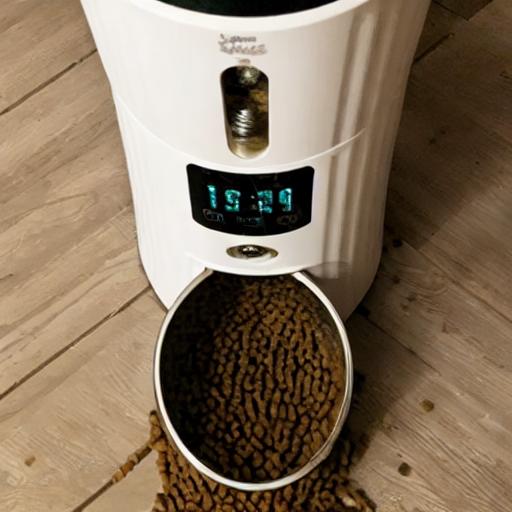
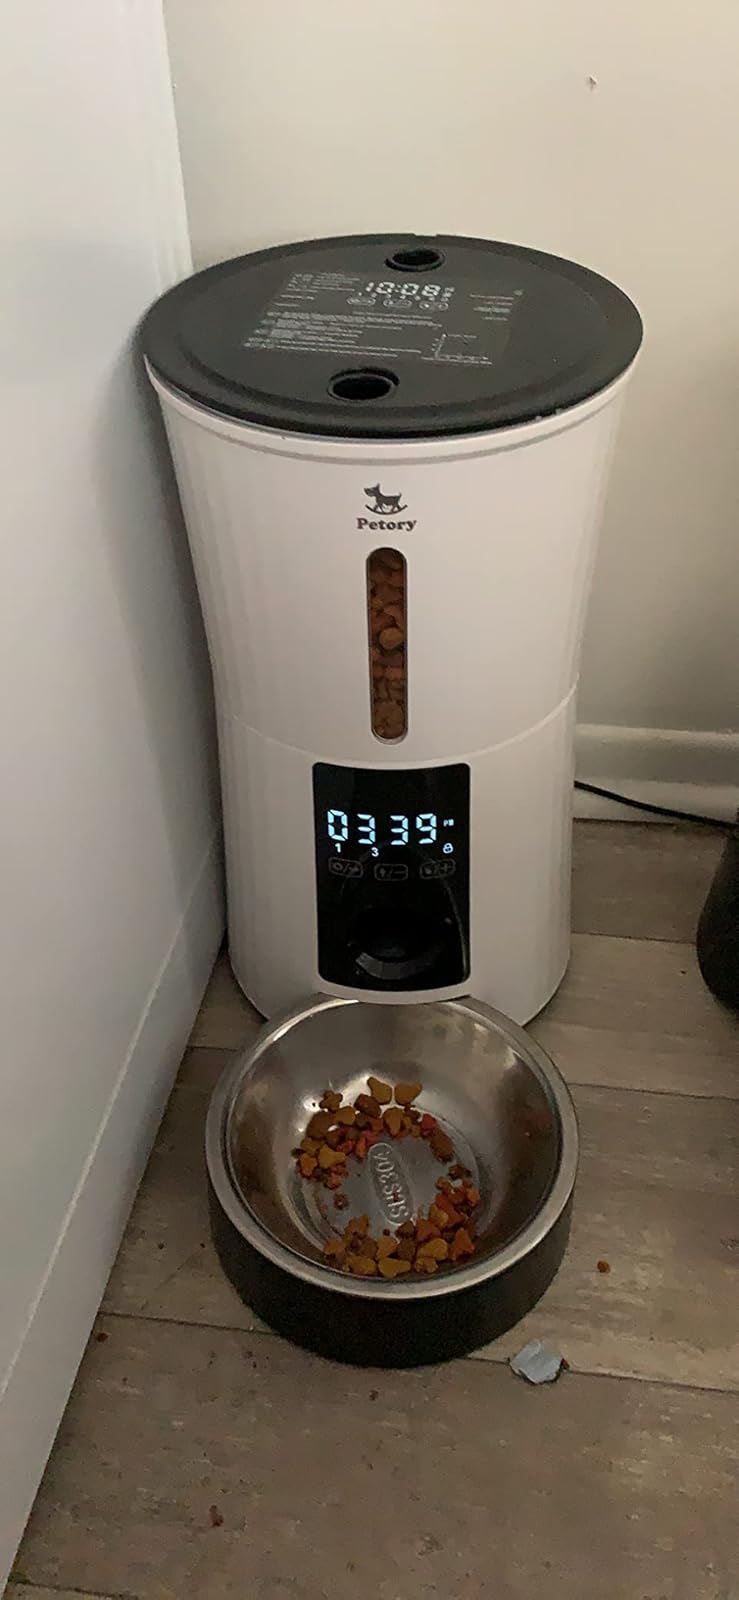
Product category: items_feeder
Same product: no